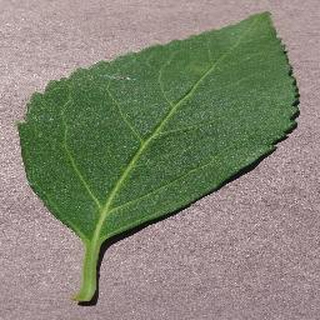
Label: healthy_cherry